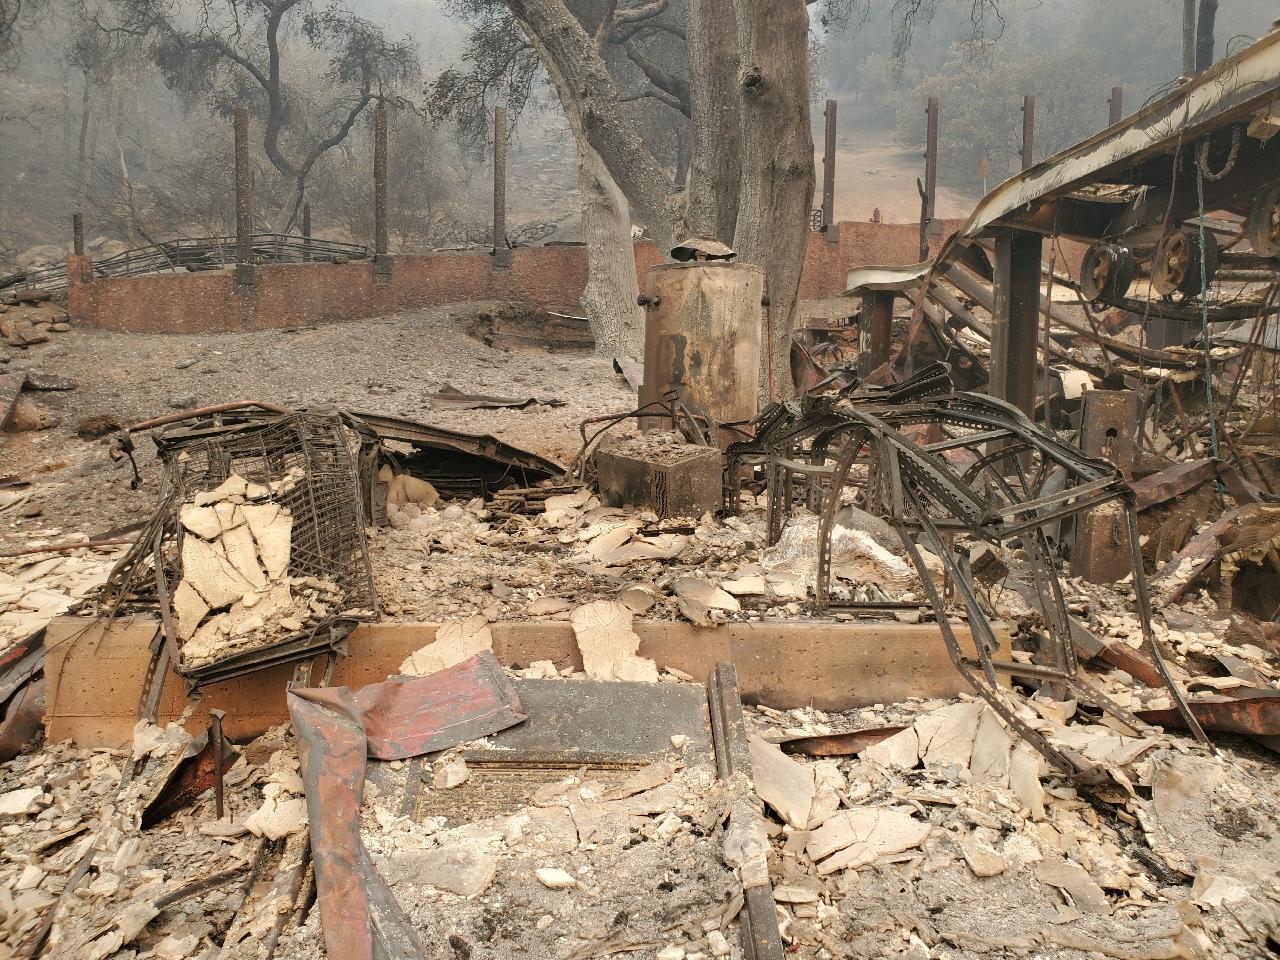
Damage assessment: destroyed